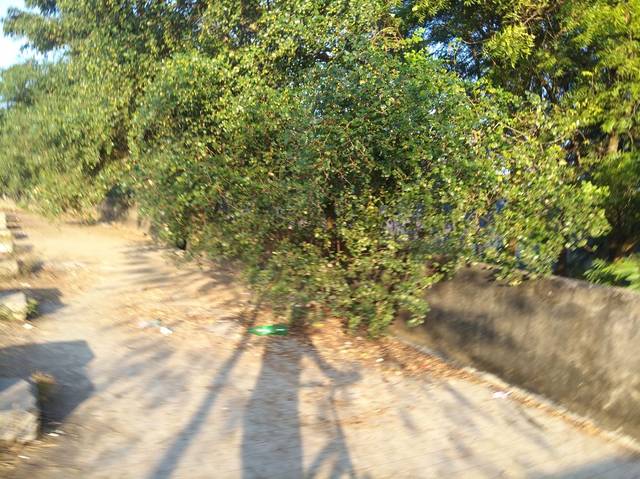
Region: Bangladesh
Coordinates: 23.874, 90.266